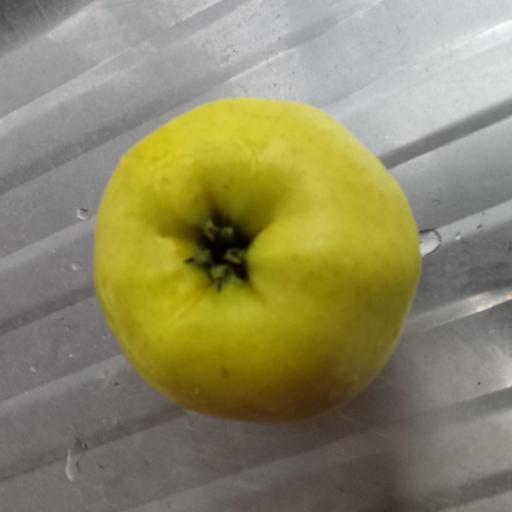
Crop type: Apple_Golden Delicious